English Poor Laws

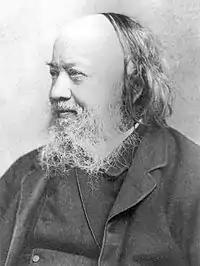
Infighting between Edwin Chadwick and other Poor Law Commissioners was one reason for an overhaul of Poor Law administration.

After 1847 the Poor Law Commission was replaced with a Poor Law Board. This was because of the Andover workhouse scandal and the criticism of Henry Parker who was responsible for the Andover union as well as the tensions in Somerset House caused by Chadwick's failure to become a Poor Law Commissioner. The Poor Law had been altered in 1834 because of increasing costs. The Workhouse Visiting Society which formed in 1858 highlighted conditions in workhouses and led to workhouses being inspected more often. The Union Chargeability Act 1865 was passed in order to make the financial burden of pauperism be placed upon the whole unions rather than individual parishes. Most boards of guardians were middle class and committed to keeping poor rates as low as possible. After the Reform Act 1867 there was increasing welfare legislation. As this legislation required local authorities' support the Poor Law Board was replaced with a Local Government Board in 1871. The Local Government Board led a crusade against outdoor relief supported by the Charity Organisation Society, an organization which viewed outdoor relief as destroying the self-reliance of the poor. The effect of this renewed effort to deter outdoor relief was to reduce claimants by a third and to increase numbers in the work house by 12–15%. County councils were formed in 1888, and district councils in 1894. This meant that public housing, unlike health and income maintenance, developed outside the scope of the Poor Law. Poor Law policy after the New Poor Law concerning the elderly, the sick and mentally ill and children became more humane. This was in part due to the expense of providing "mixed workhouses" as well as changing attitudes regarding the causes and nature of poverty.